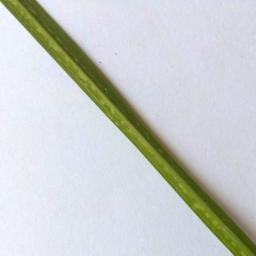
Label: Rice___Healthy